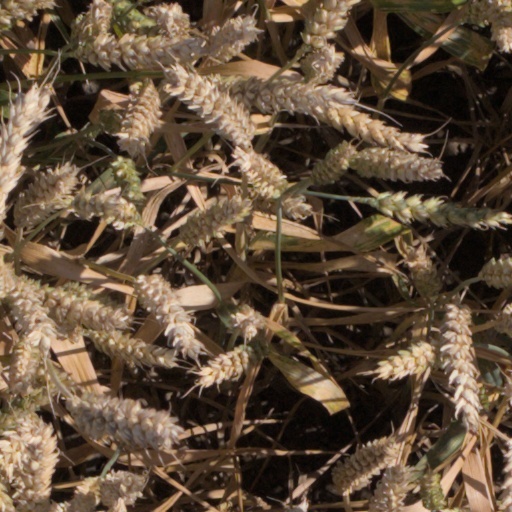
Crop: wheat